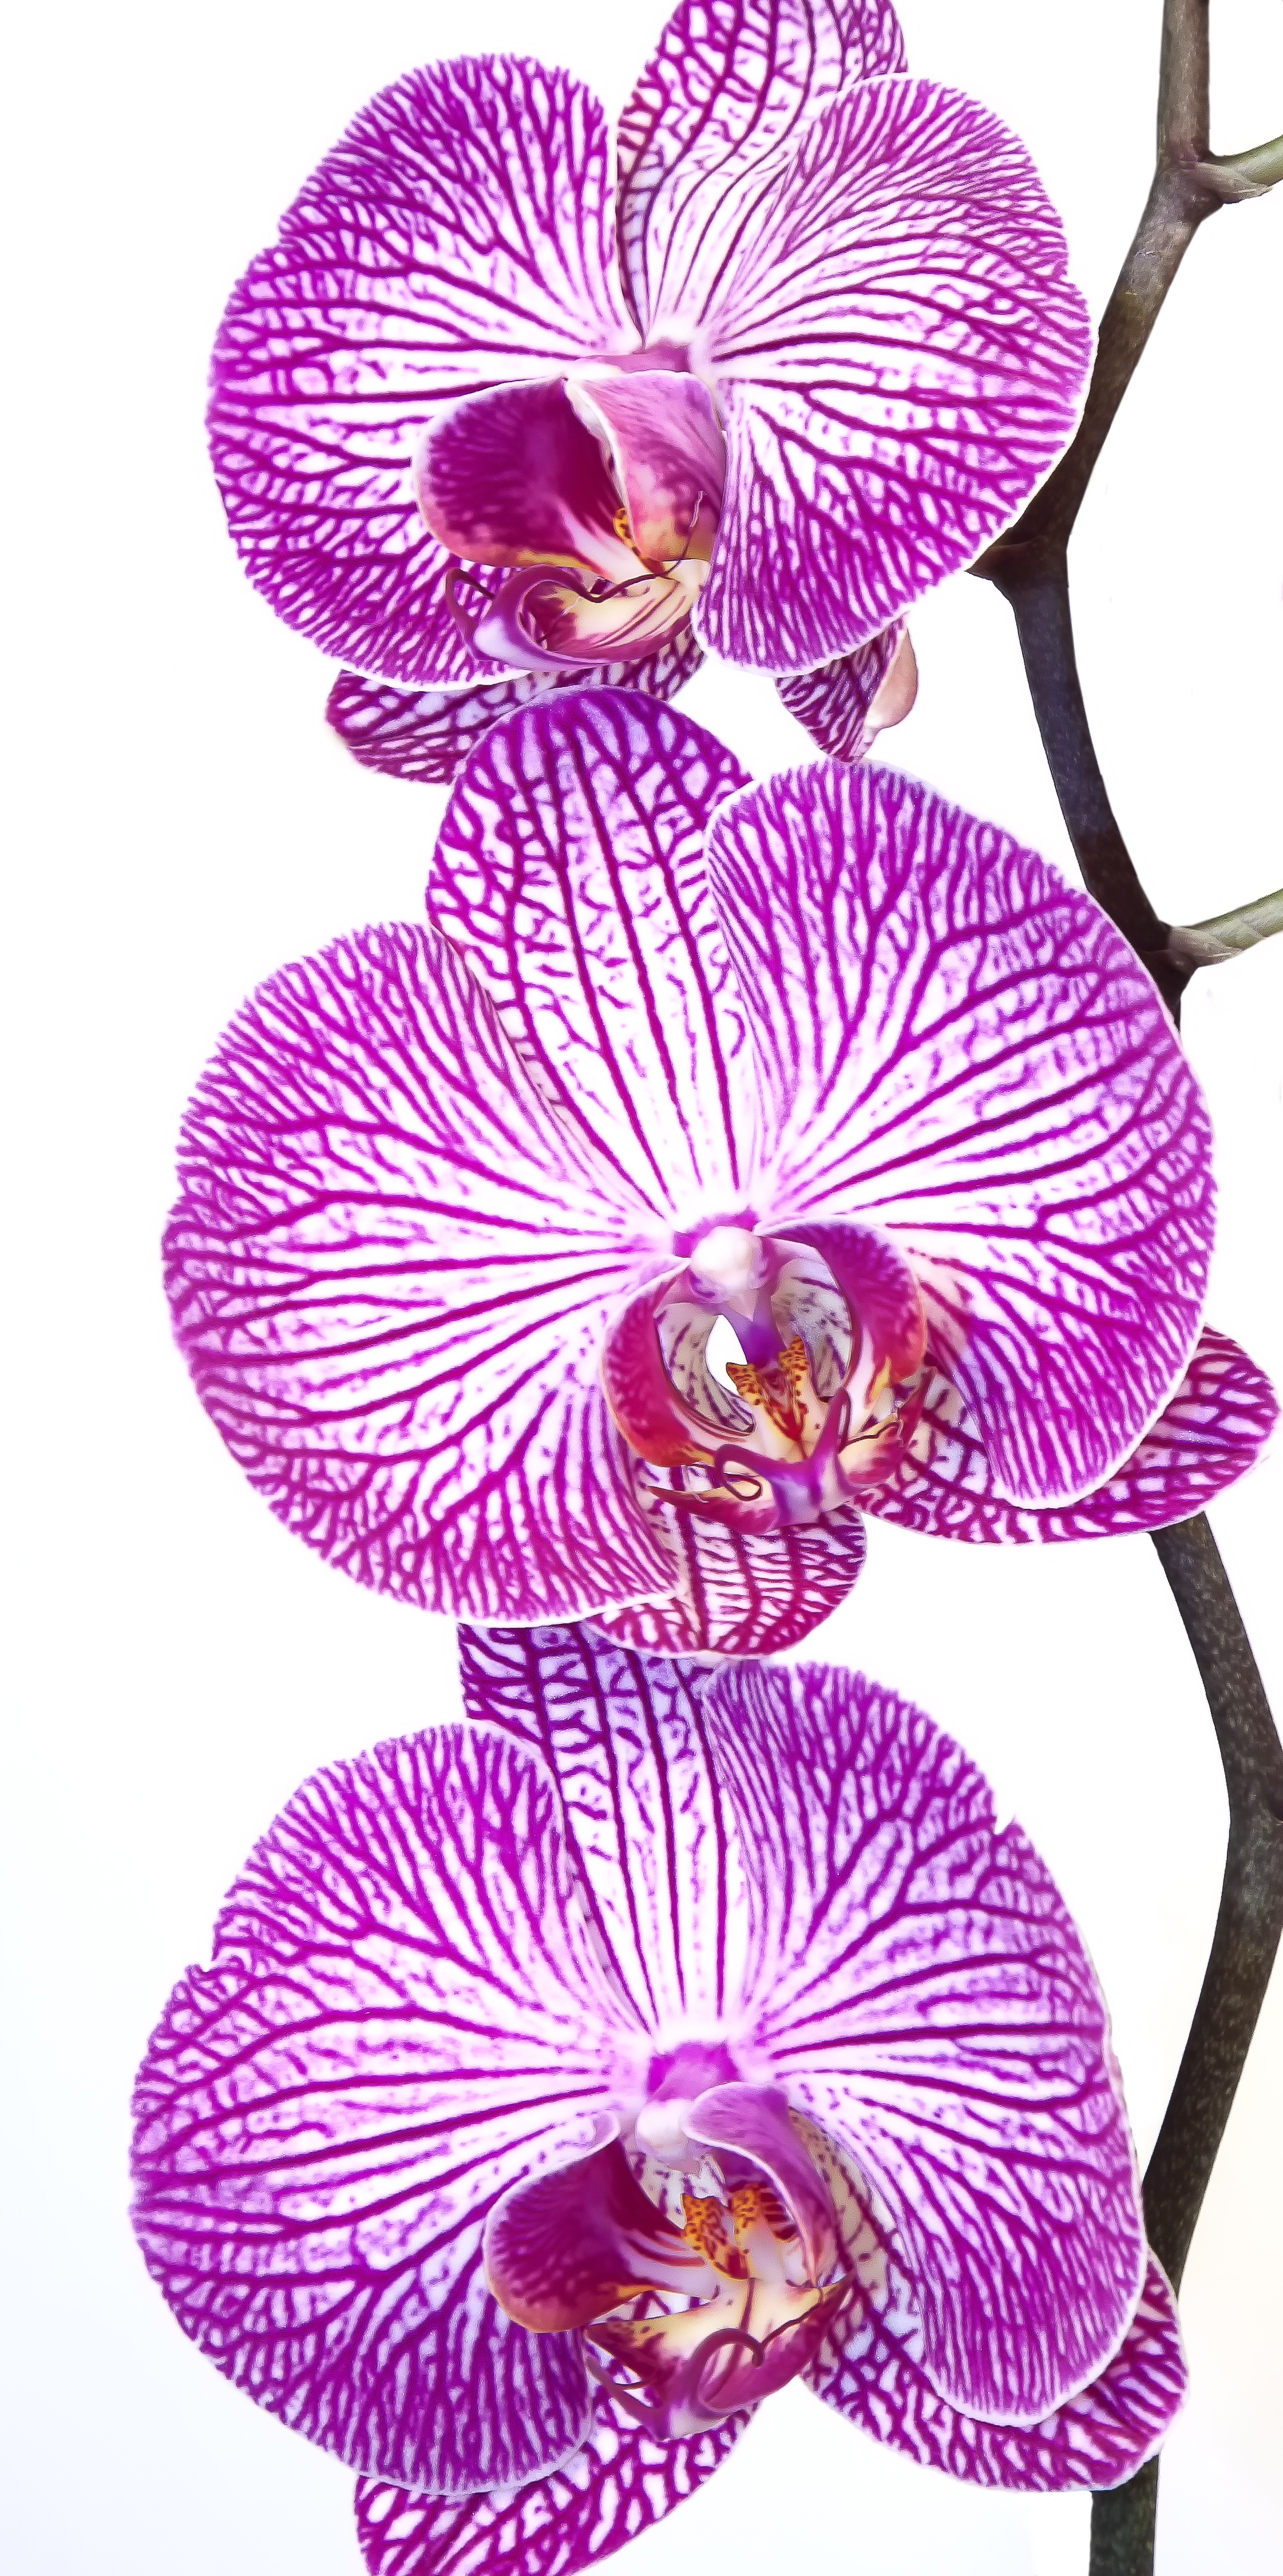
blossom, plant, flower, purple, petal, bloom, tropical, botany, pink, flora, orchid, striped, illustration, iris, eye, violet, exotic, magenta, weis, phalaenopsis, flowering plant, butterfly orchid, phalaenopsis orchid, vibrant color, land plant, moth orchid